Timothy S. Healy

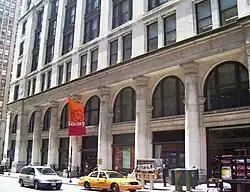
Science, Industry and Business Library of the New York Public Library

During his 13-year tenure, Georgetown emerged into the national spotlight as a top institution. Upon entering office, he determined that the two areas in which the university lagged behind peer institutions were the physical development of the main campus and the university's endowment. Therefore, an ambitious building campaign during his tenure resulted in 12 new buildings. Among these were Yates Field House, an athletic center for the general student body; the Bunn Intercultural Center, a new home for many academic departments and the School of Foreign Service; three new students housing complexes, Villages A, B, and C; and the Leavey Center, a university center that included a hotel. Despite the rapid development of the physical campus, Georgetown's growth soon resulted in a campus without room for additional physical expansion.